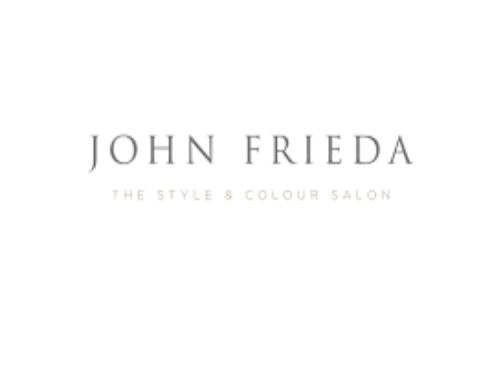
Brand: John Frieda
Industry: Necessities